The Memory Cathedral

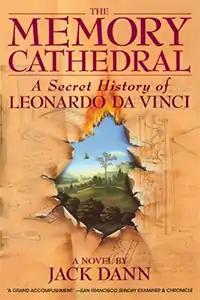
"The Memory Cathedral" first edition cover.

The Memory Cathedral: A Secret History of Leonardo da Vinci is a 1995 historical fantasy fiction novel by Jack Dann. It follows Leonardo da Vinci constructing his flying machine and then travelling to the East.